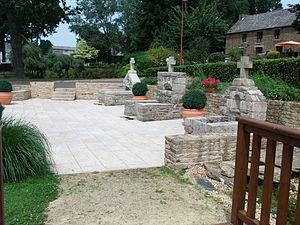
Vue des trois fontaines depuis le pont.
Saint-Malo-des-Trois-Fontaines [sɛ̃malodɛtʁwafɔ̃tɛn] est une commune française, située dans le département du Morbihan en région Bretagne.